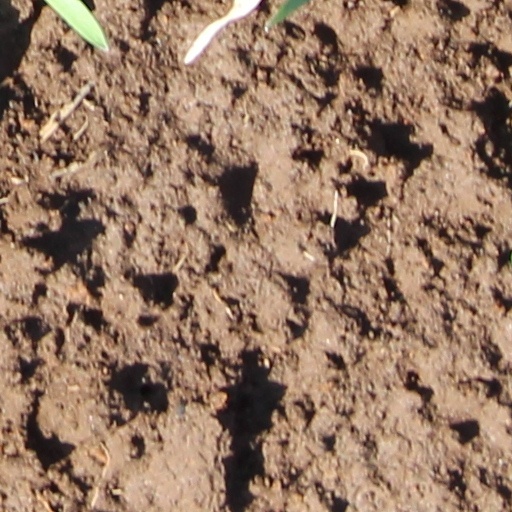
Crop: wheat